Olšina (Ralsko)

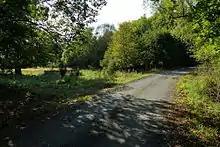
Road leading through Olšina

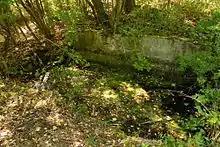
Remnants of a water tank in the former village of Olšina

Olšina ( or "Wolsina") is an extinct village in Ralsko in the Česká Lípa District in the Czech Republic. It lies in the former Ralsko military training area, about 13 kilometres east of Mimoň.